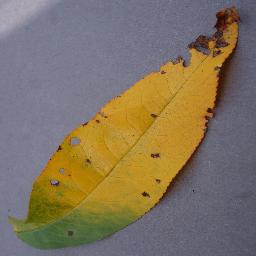
Label: Peach___Bacterial_spot